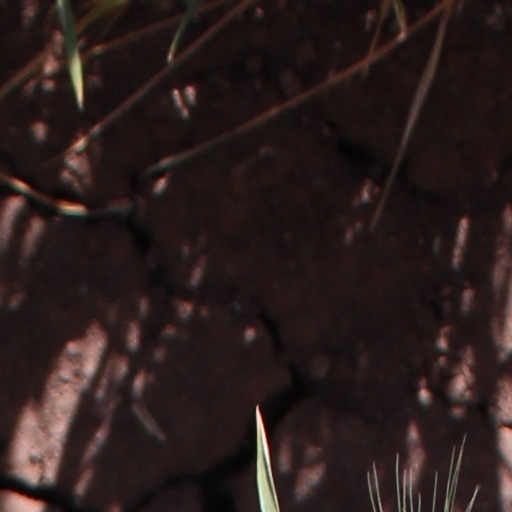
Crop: wheat